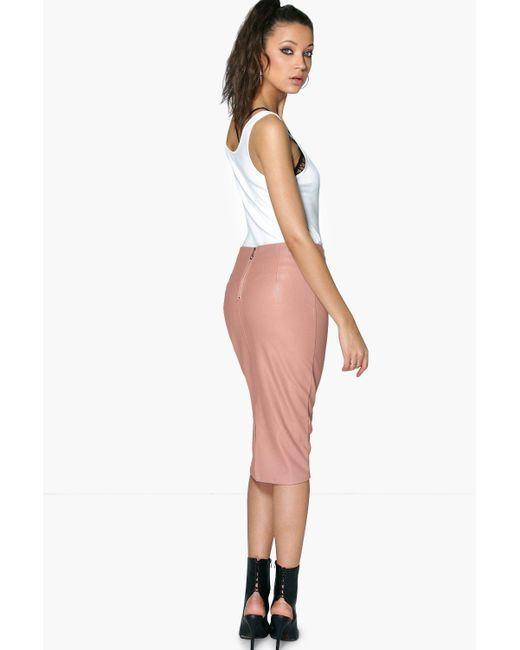
einfacher Damenrock für das Büro unterhalb der Kniehöhe